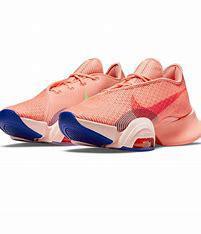
Brand: Nike
Model: Air Zoom Superrep 2